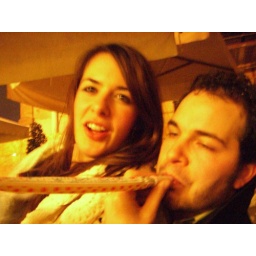
oooooiiiiiiiiii oooiiiiiiiiiiiiiiiiiiiiiii. you're going home in a red cross ambulance (literally)